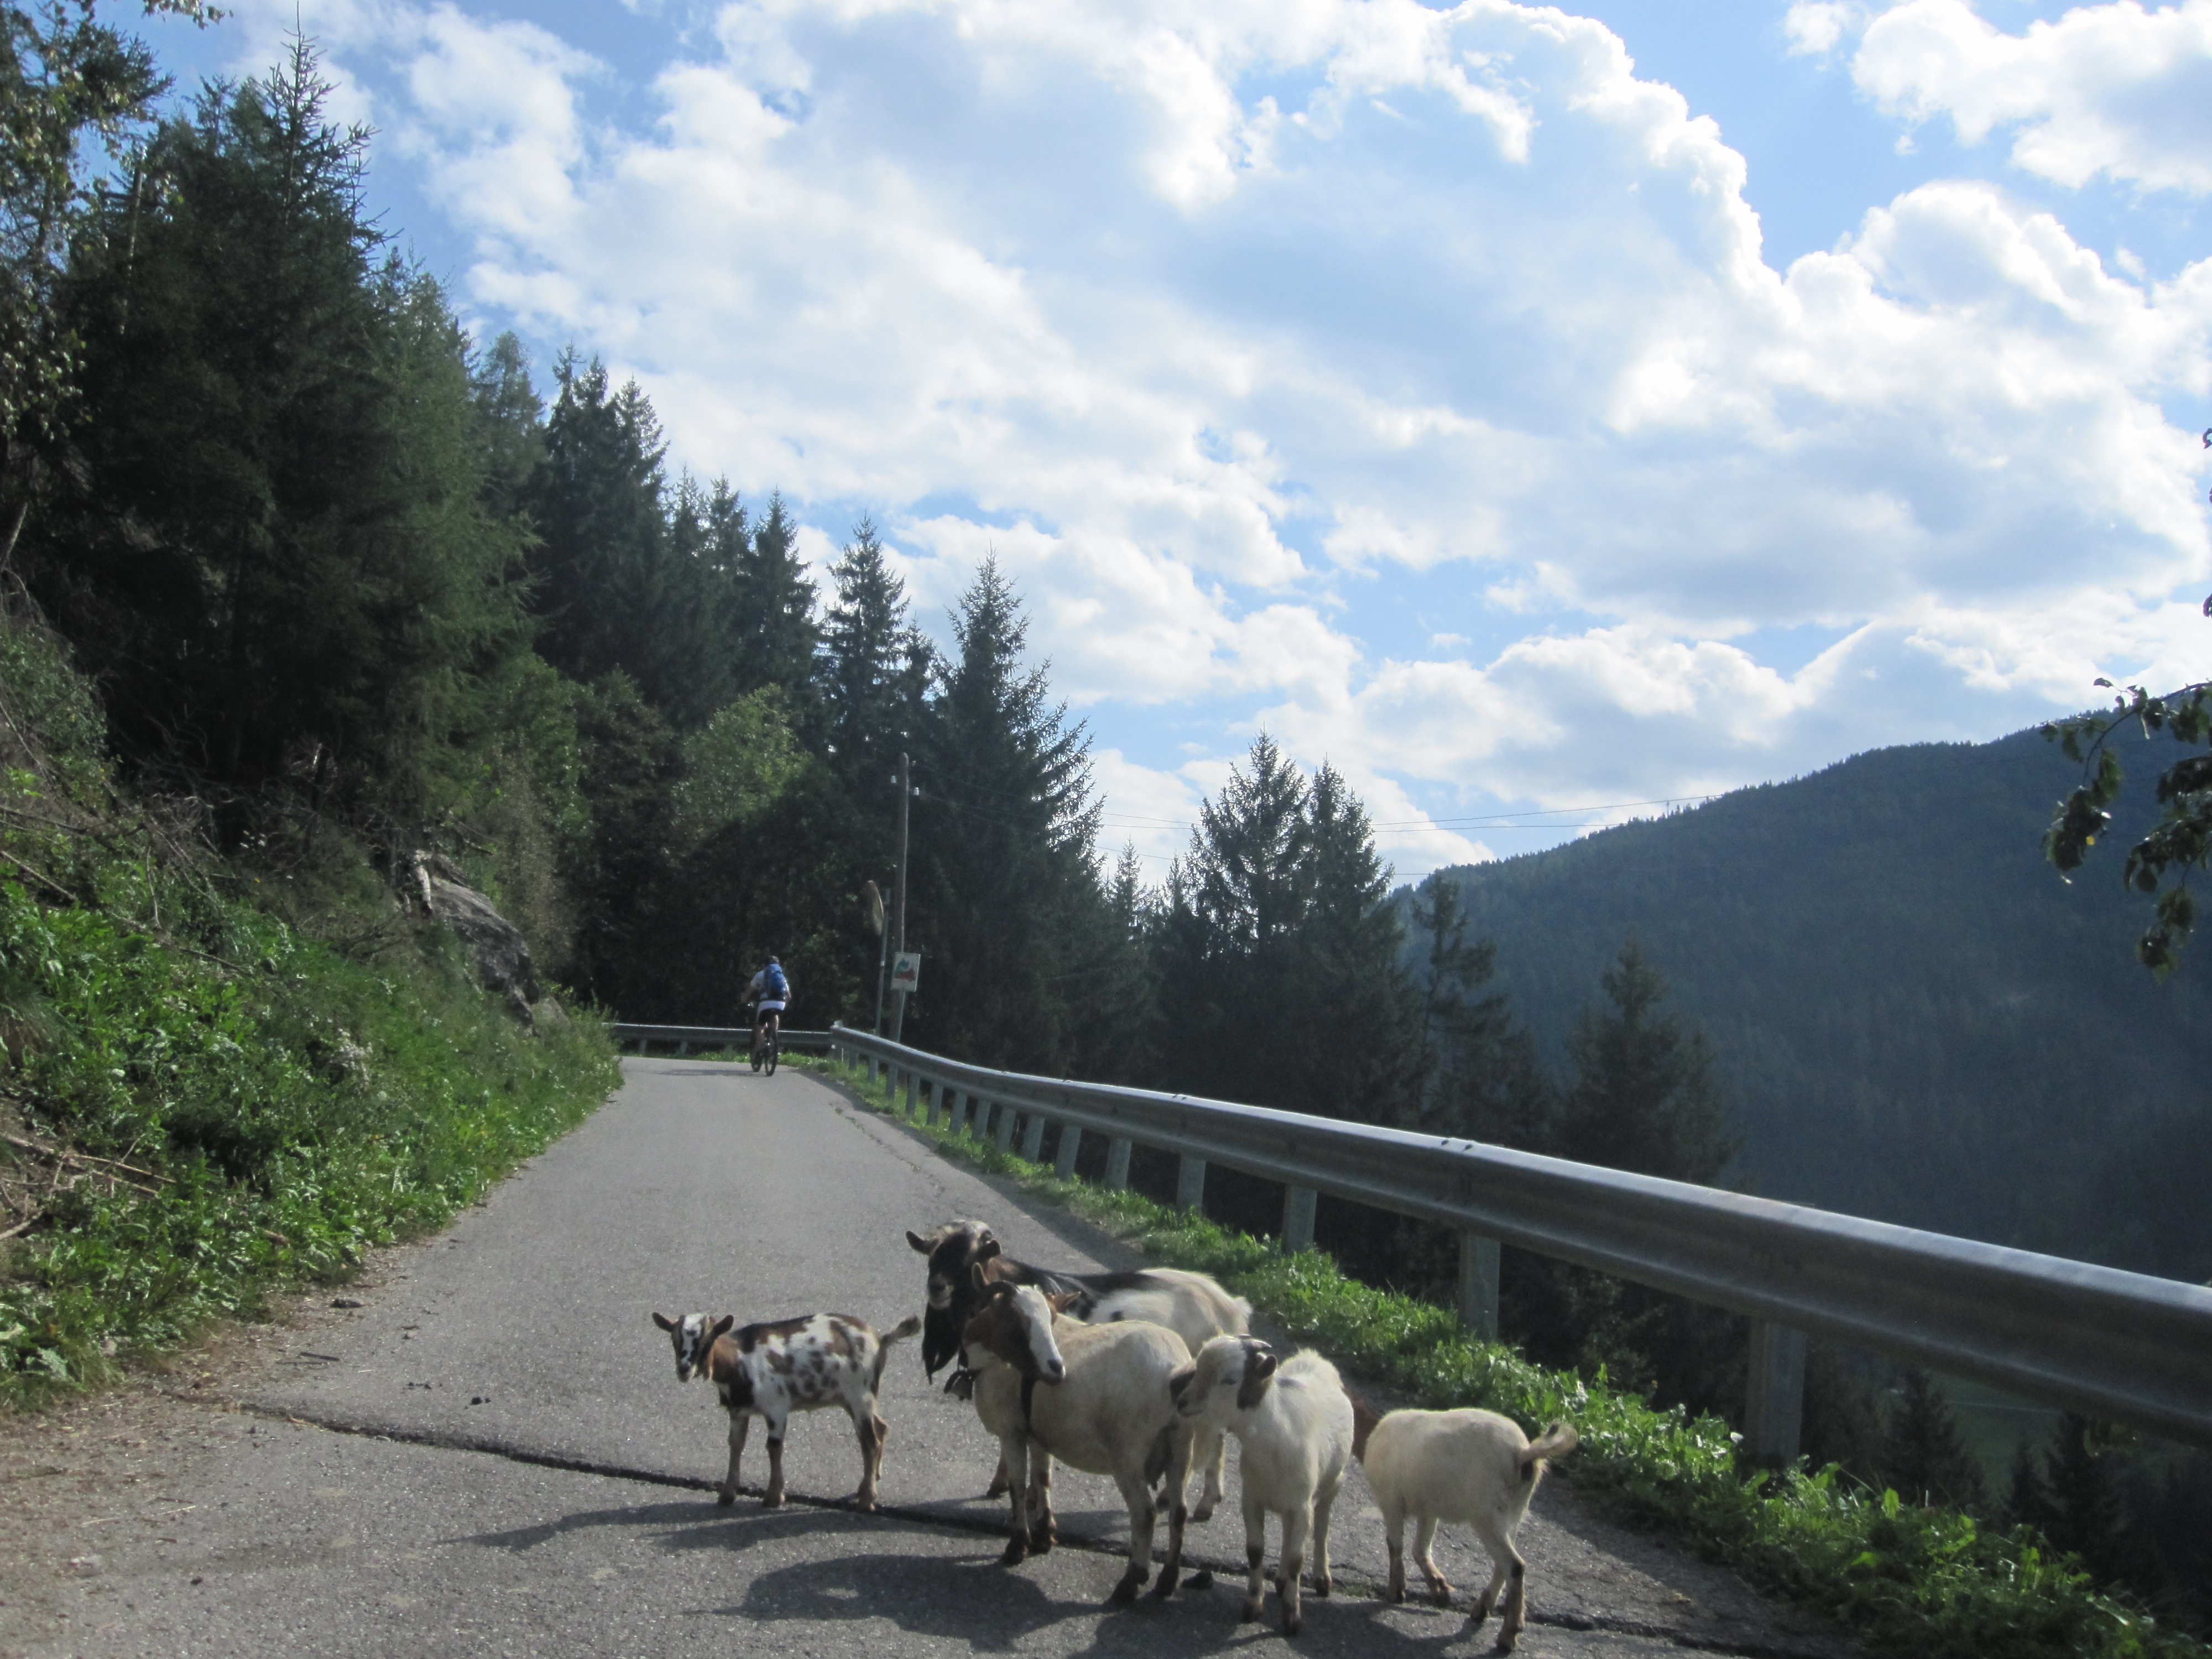
landscape, nature, forest, walking, mountain, valley, mountain range, transport, vehicle, italy, mountains, alps, dolomites, rural area, mountainous landforms